Battle of Tuttlingen

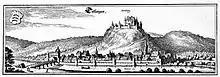
Tutlingen - excerpt from Topographia Sueviae (Schwaben) by Matthäus Merian the Elder

At mid-afternoon on 24 November, Johann von Werth led 2,000 cavalry in the first assault group against Möhringen and achieved instant success, wiping out a French infantry regiment of 500 men, including Spanish prisoners of war. The Bavarian dragoons captured the French pickets posted near Tuttlingen, allowing the Imperials to seize with minimal opposition the lightly defended French artillery park in the cemetery outside town. Heavy snowfall contributed to the surprise. The Weimarian cavalry in Mühlheim under Reinhold von Rosen attempted to reinforce the French at Tuttlingen but were intercepted and defeated by Mercy's brother Kaspar. Kaspar then destroyed the Weimarian infantry remaining at Mühlheim.